Sing It Loud

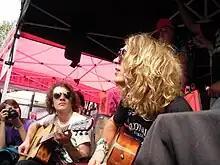
Sing It Loud playing acoustically at Warped Tour in Charlotte, NC in July 2009

Sing It Loud grew out of a friendship between cousins vocalist Pat Brown and guitarist Kieren Smith, who founded the group together and added members whom they met locally in the Minneapolis music scene. Brown officially brought the group together after his previous band, The Semester, called it quits. He was the former singer and guitarist for local legends The Semester. Frustrated with their lack of mainstream success, The Semester played one final show in the Minneapolis suburb Savage. Drummer Jason Grietens went on to spawn hardcore project Get Young.